Faidherbe Bridge

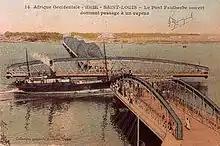
The old Faidherbe Bridge

Seeing this, the frigate captain Robin, friend of Louis Faidherbe, asked Prince Jérôme Napoléon, Minister of Algeria and the African Colonies, for approval for construction of a floating bridge. Opened on July 2, 1865, the bridge had a total length of (the floating part of the bridge had a length of ) and a width of . The floating part was formed from 40 metal pontoons which supported a wooden deck. Three of these pontoons were specially designed so that it could be created a gap so that large vessels could pass. The bridge was named Faidherbe Bridge by a decree of Napoleon III of France.